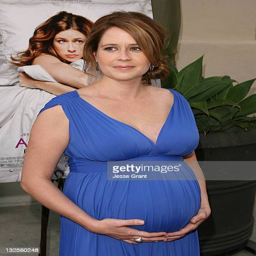
actor arrives to the premiere of romantic comedy film